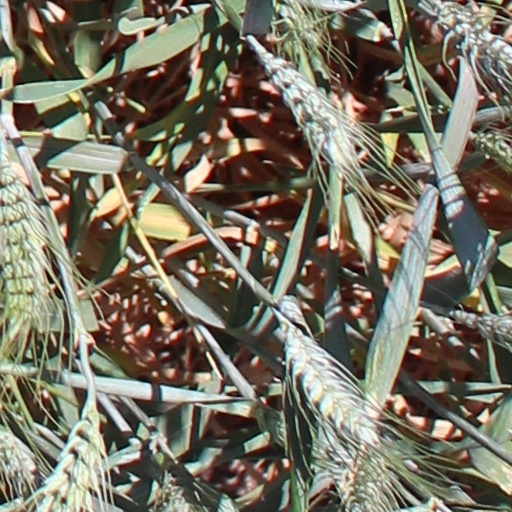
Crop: wheat